Charmouth

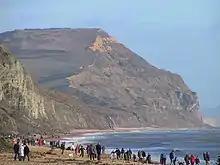
Golden Cap viewed from Charmouth beach

Charmouth is a village and civil parish in west Dorset, England. The village is situated on the mouth of the River Char, around north-east of Lyme Regis. Dorset County Council estimated that in 2013 the population of the civil parish was 1,310. In the 2011 Census the population of the parish, combined with the small parish of Catherston Leweston to the north, was 1,352.